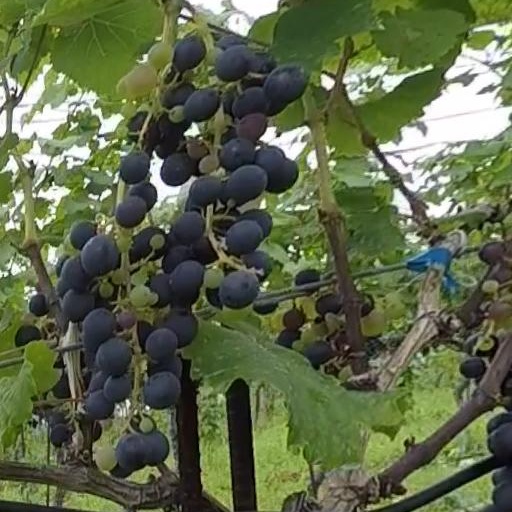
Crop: grape